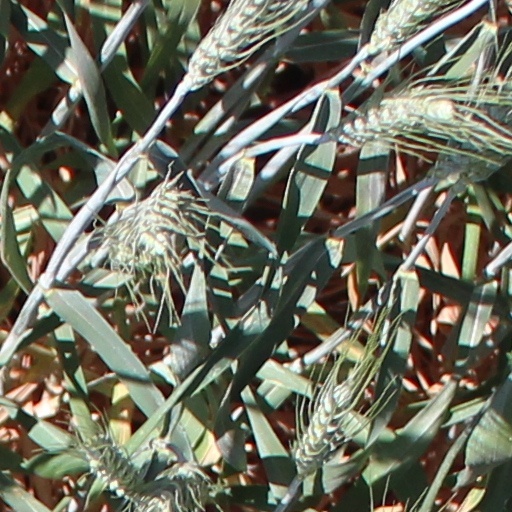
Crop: wheat